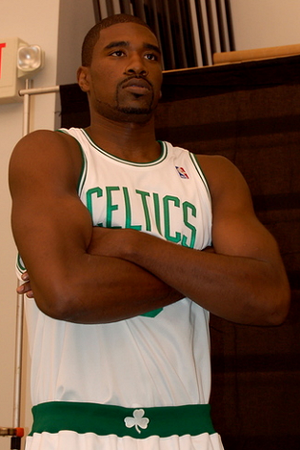
La saison 2007-2008 des Celtics de Boston est la soixante-deuxième saison de basket-ball de la franchise américaine de la National Basketball Association. Après une saison noire en 2006-2007, la franchise construit un effectif composé de vétérans de la NBA parmi lesquels Kevin Garnett, Ray Allen et Paul Pierce qui forment le « Big Three ». Agents libres recrutés en août, Eddie House et James Posey sont les derniers renforts importants de l'effectif avant le début de la saison. Les joueurs expérimentés P. J. Brown et Sam Cassell viennent renforcer l'effectif en cours de saison.
Leon Powe, né le 22 janvier 1984 à Oakland, est un joueur de basket-ball américain. Star universitaire en première année, il se blesse au genou et n'est sélectionné qu'en 49ᵉ position lors de la Draft 2006 de la NBA. Champion NBA en 2008 avec les Celtics de Boston, il évolue actuellement au poste d'ailier fort dans la franchise des Grizzlies de Memphis.